Steven Van Zandt

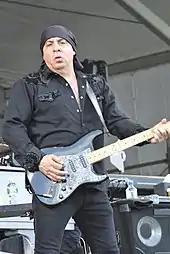
Van Zandt onstage during the New Orleans Jazz & Heritage Festival in 2012

During the summer of 1981, EMI-America approached Van Zandt with a record deal due to his success with the E Street Band, Southside Johnny and the Asbury Jukes, and Gary U.S. Bonds. He began fronting an on-and-off group known as Little Steven and the Disciples of Soul, while Springsteen was working on "Nebraska". The band included Dino Danelli on drums, Jean Beauvoir on bass, and the Miami Horns. They made their live debut at the Peppermint Lounge on July 18, 1982. In October 1982, Van Zandt's debut album, "Men Without Women", was released. This album earned the most critical praise and Jay Cocks of "TIME" magazine dubbed it one of the ten best albums of the year. He released four more solo albums, and has written that these albums are each elements in a five-part political concept cycle: the individual, the family, the state, the economy, and religion. These albums range from soul music to hard rock to world music. Van Zandt's second album, "Voice of America", did the best on the U.S. albums chart, although none of his albums were much of a commercial success.